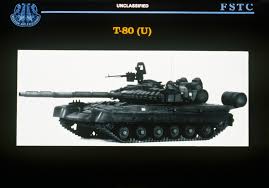
Label: Tank